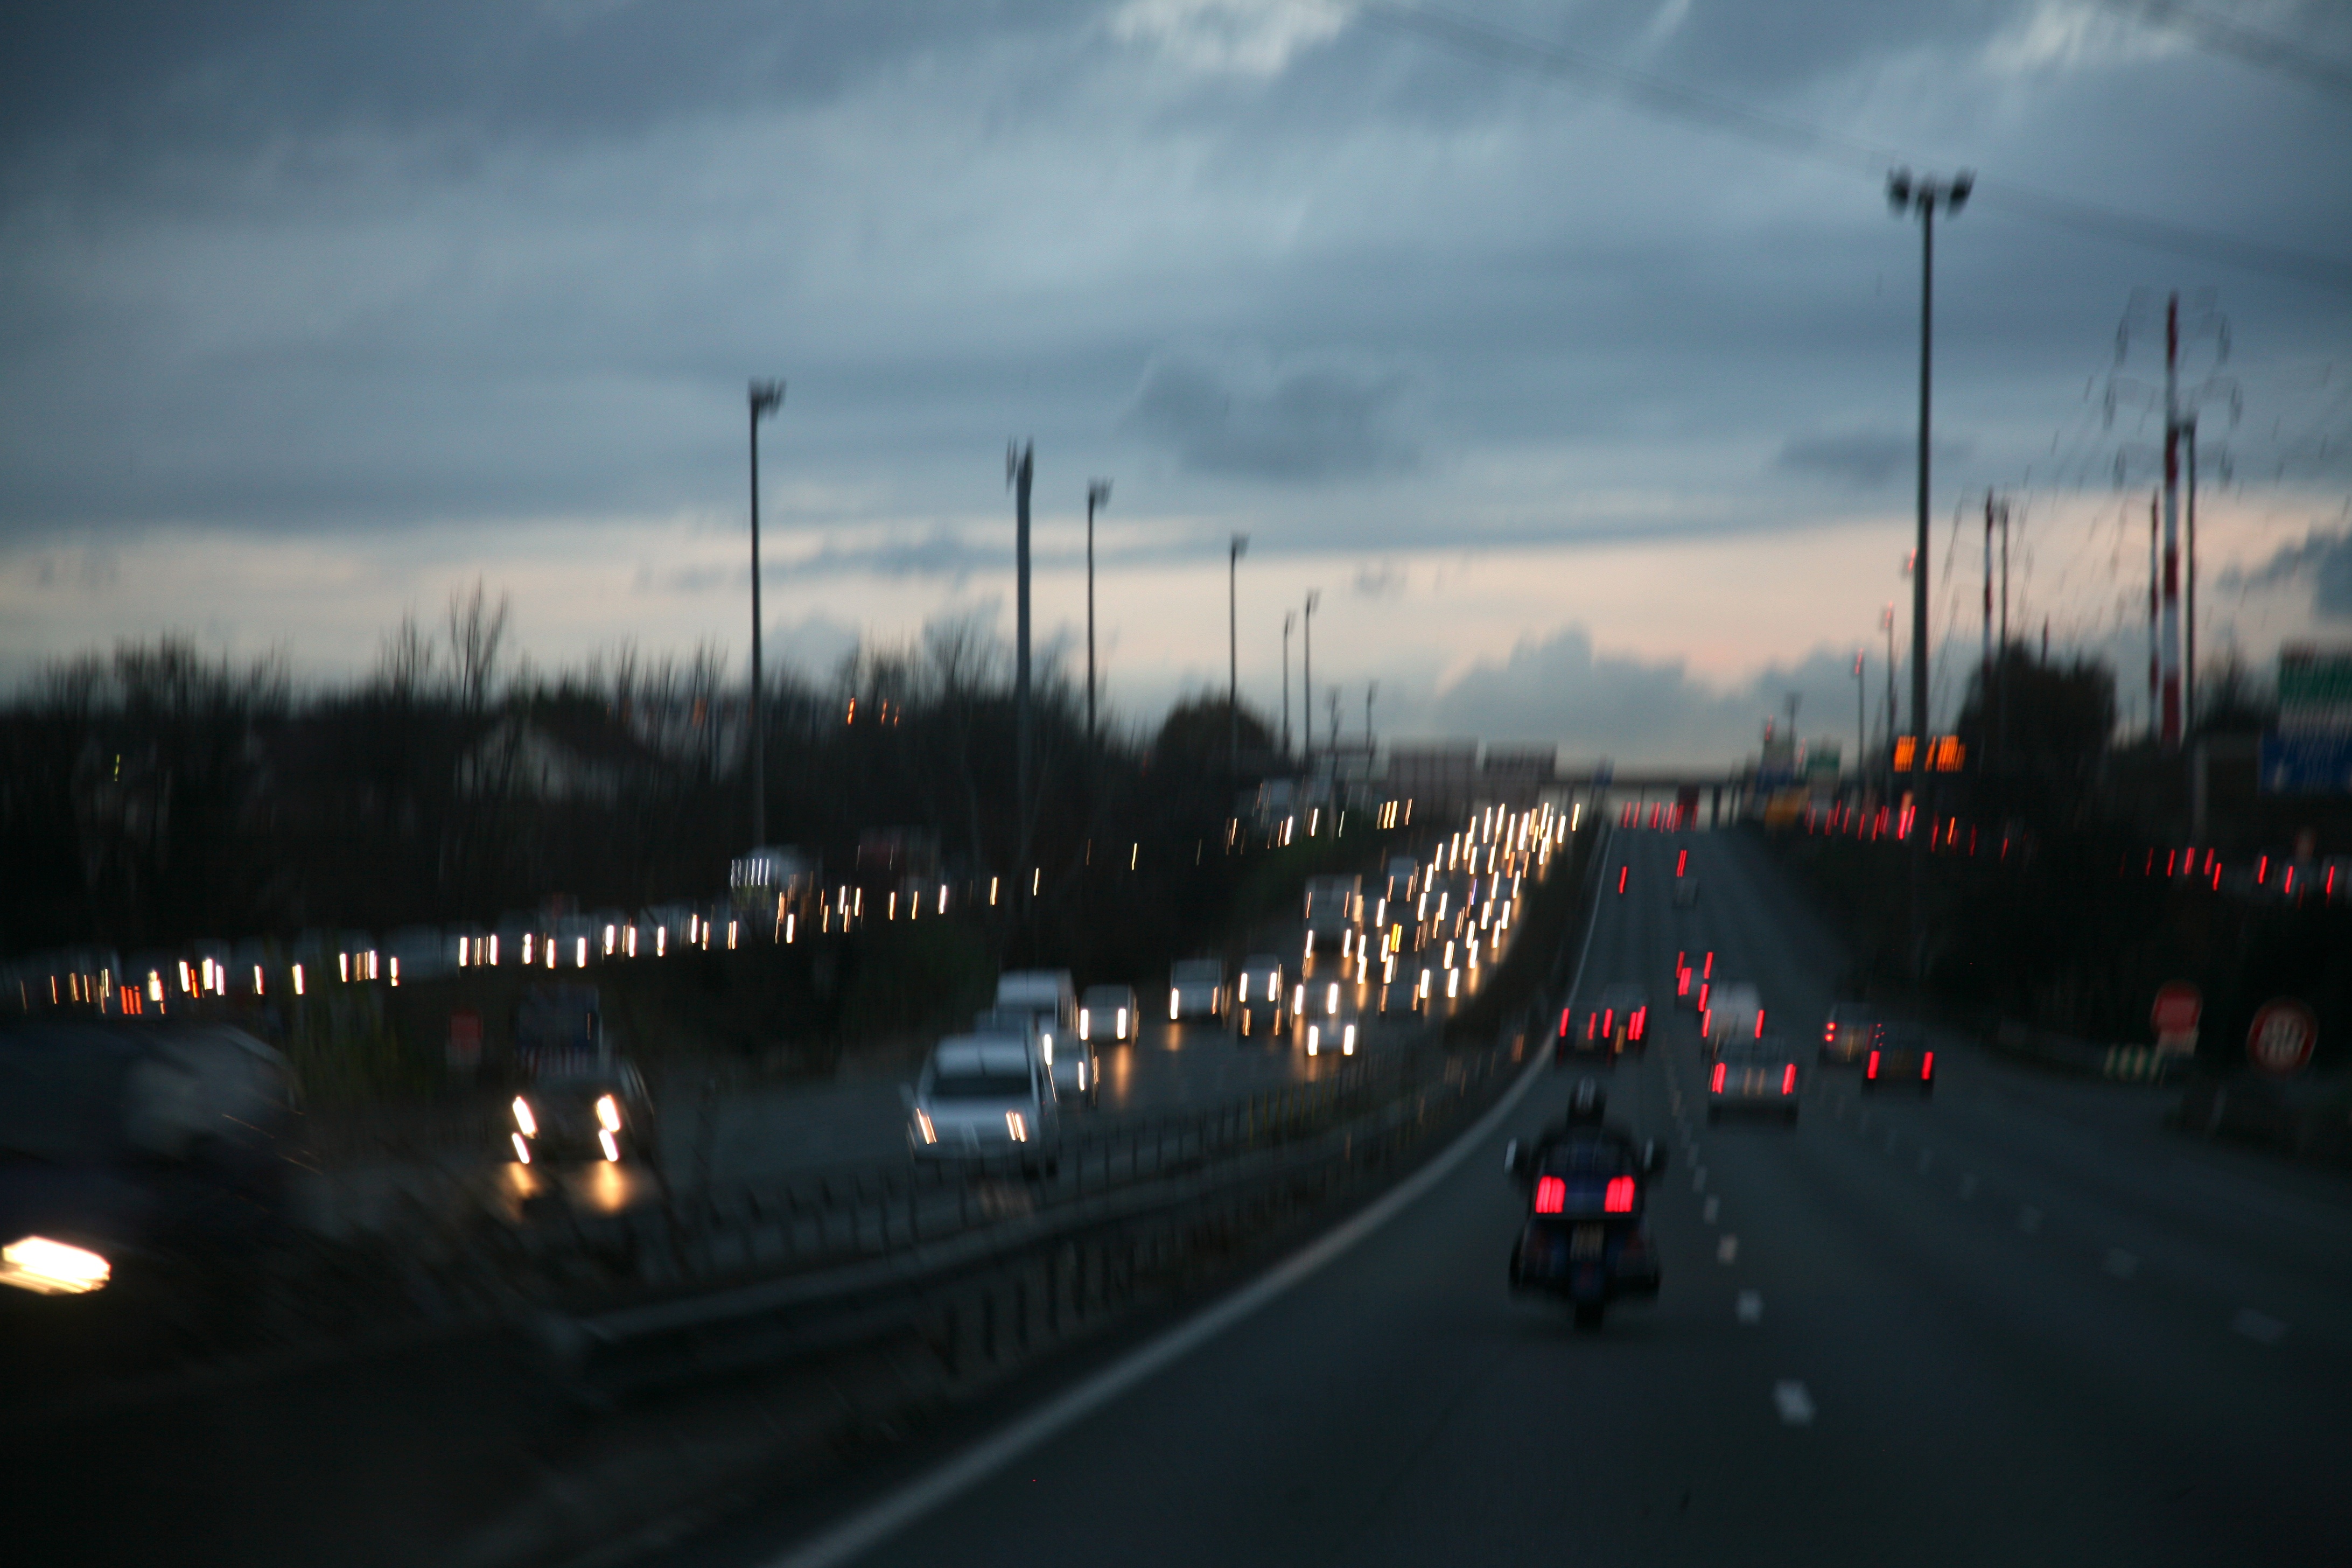
sunset, road, bridge, night, morning, highway, cityscape, dusk, france, evening, vehicle, route, lighting, infrastructure, carretera, strase, autostrada, snelweg, deweg, porcarretera